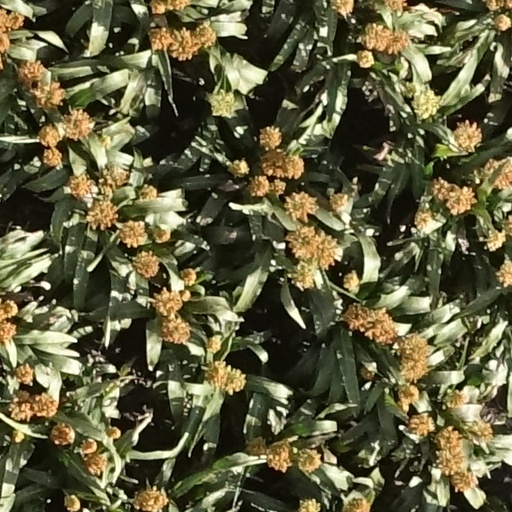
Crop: sorghum